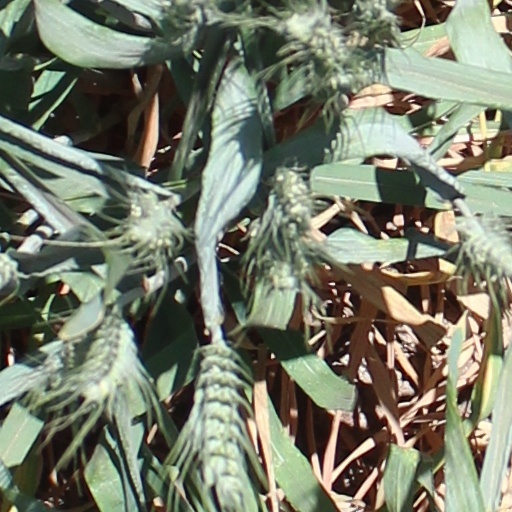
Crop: wheat